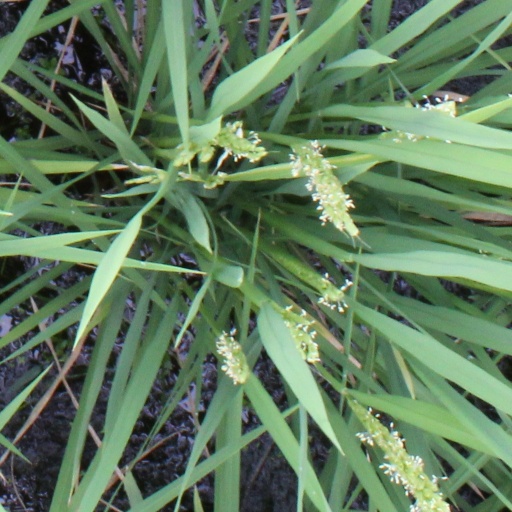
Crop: rice